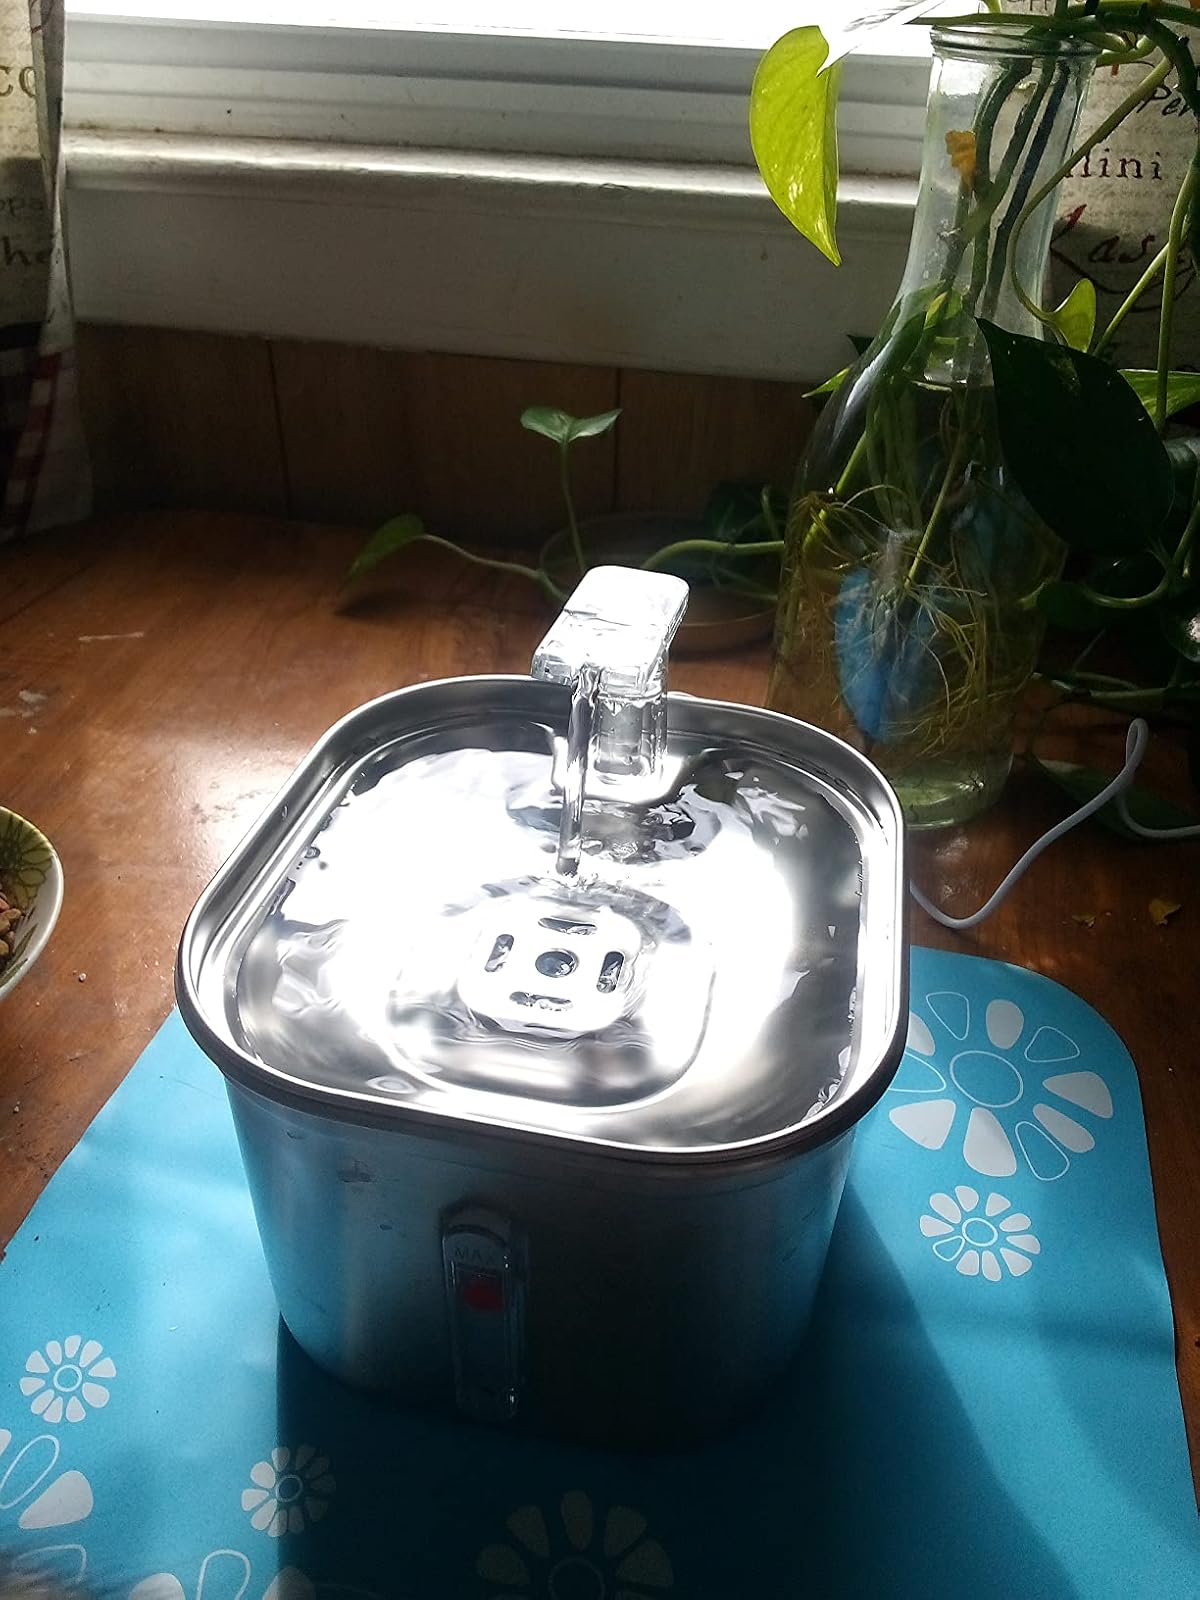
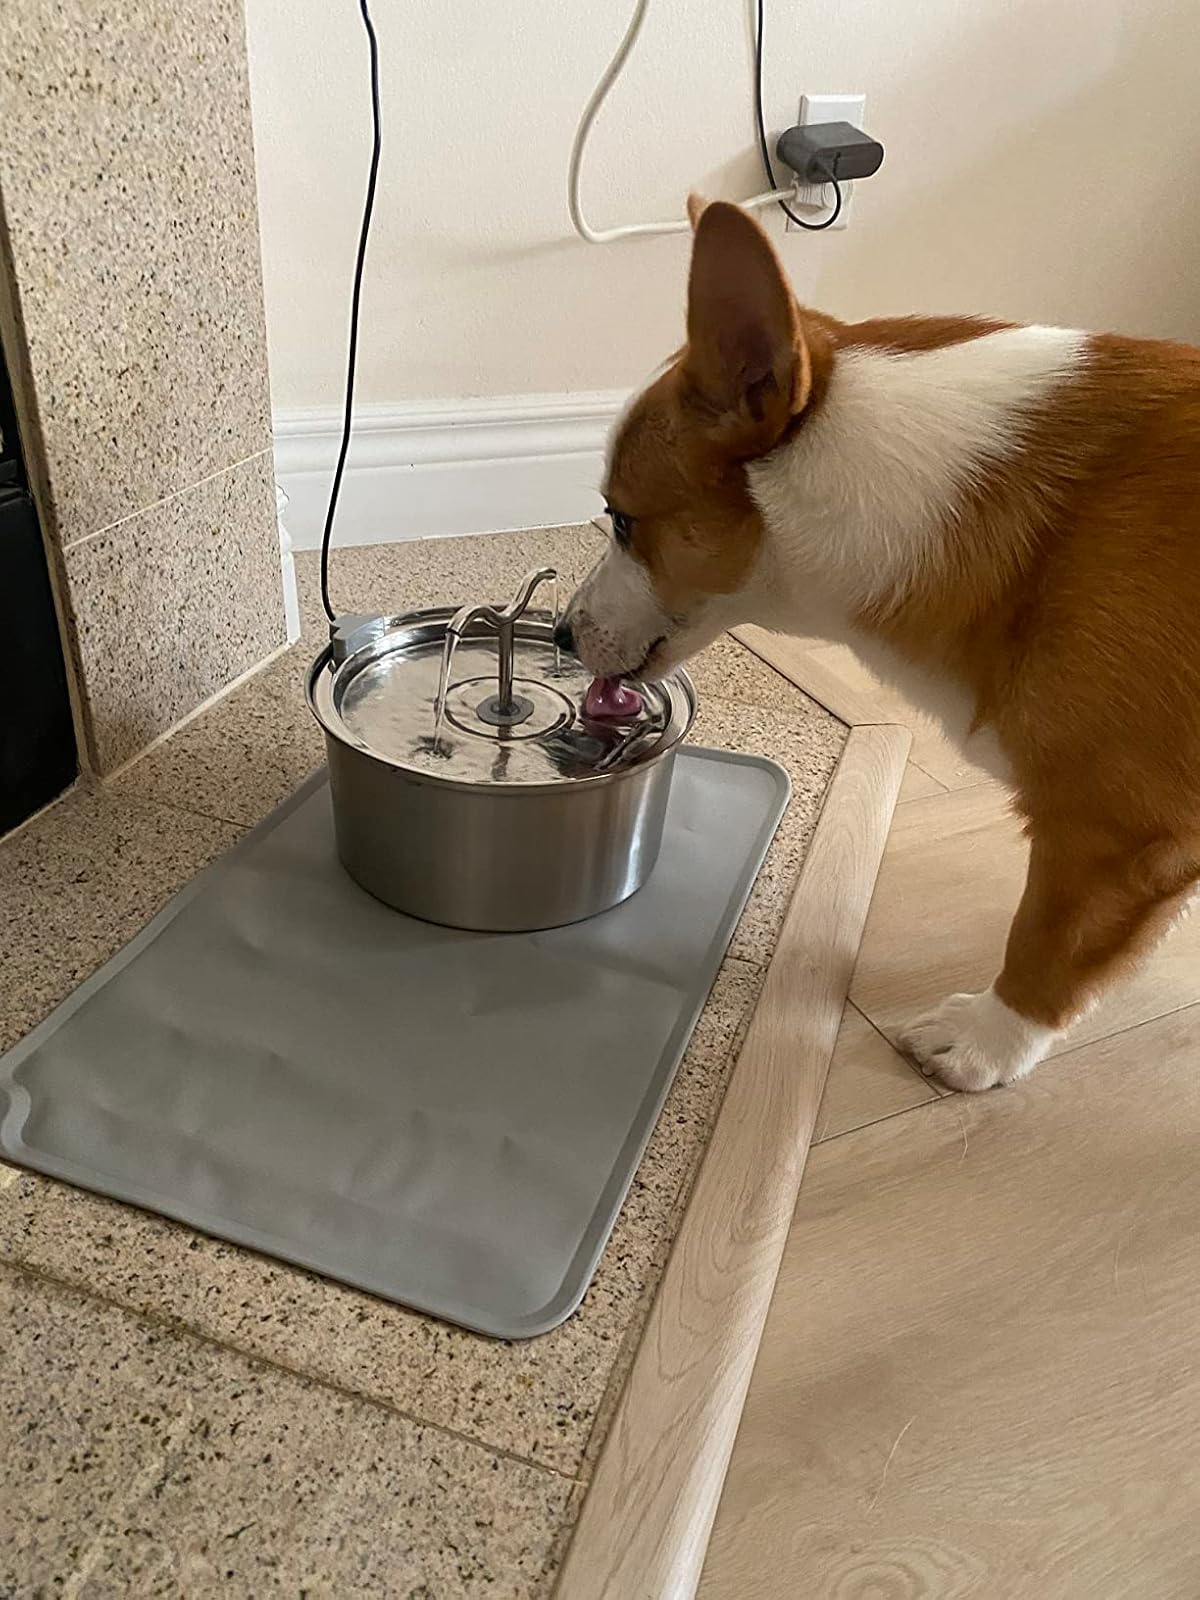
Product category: items_bowl
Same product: no